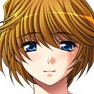
Portrait style: Anime Portrait